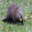
Label: beaver